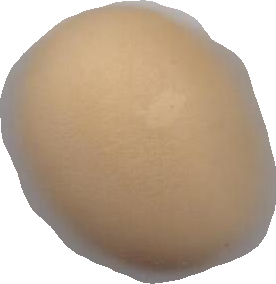
Variety: Grobogan